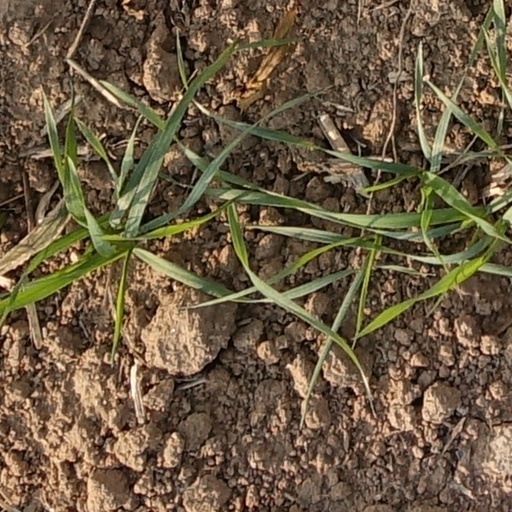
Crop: wheat